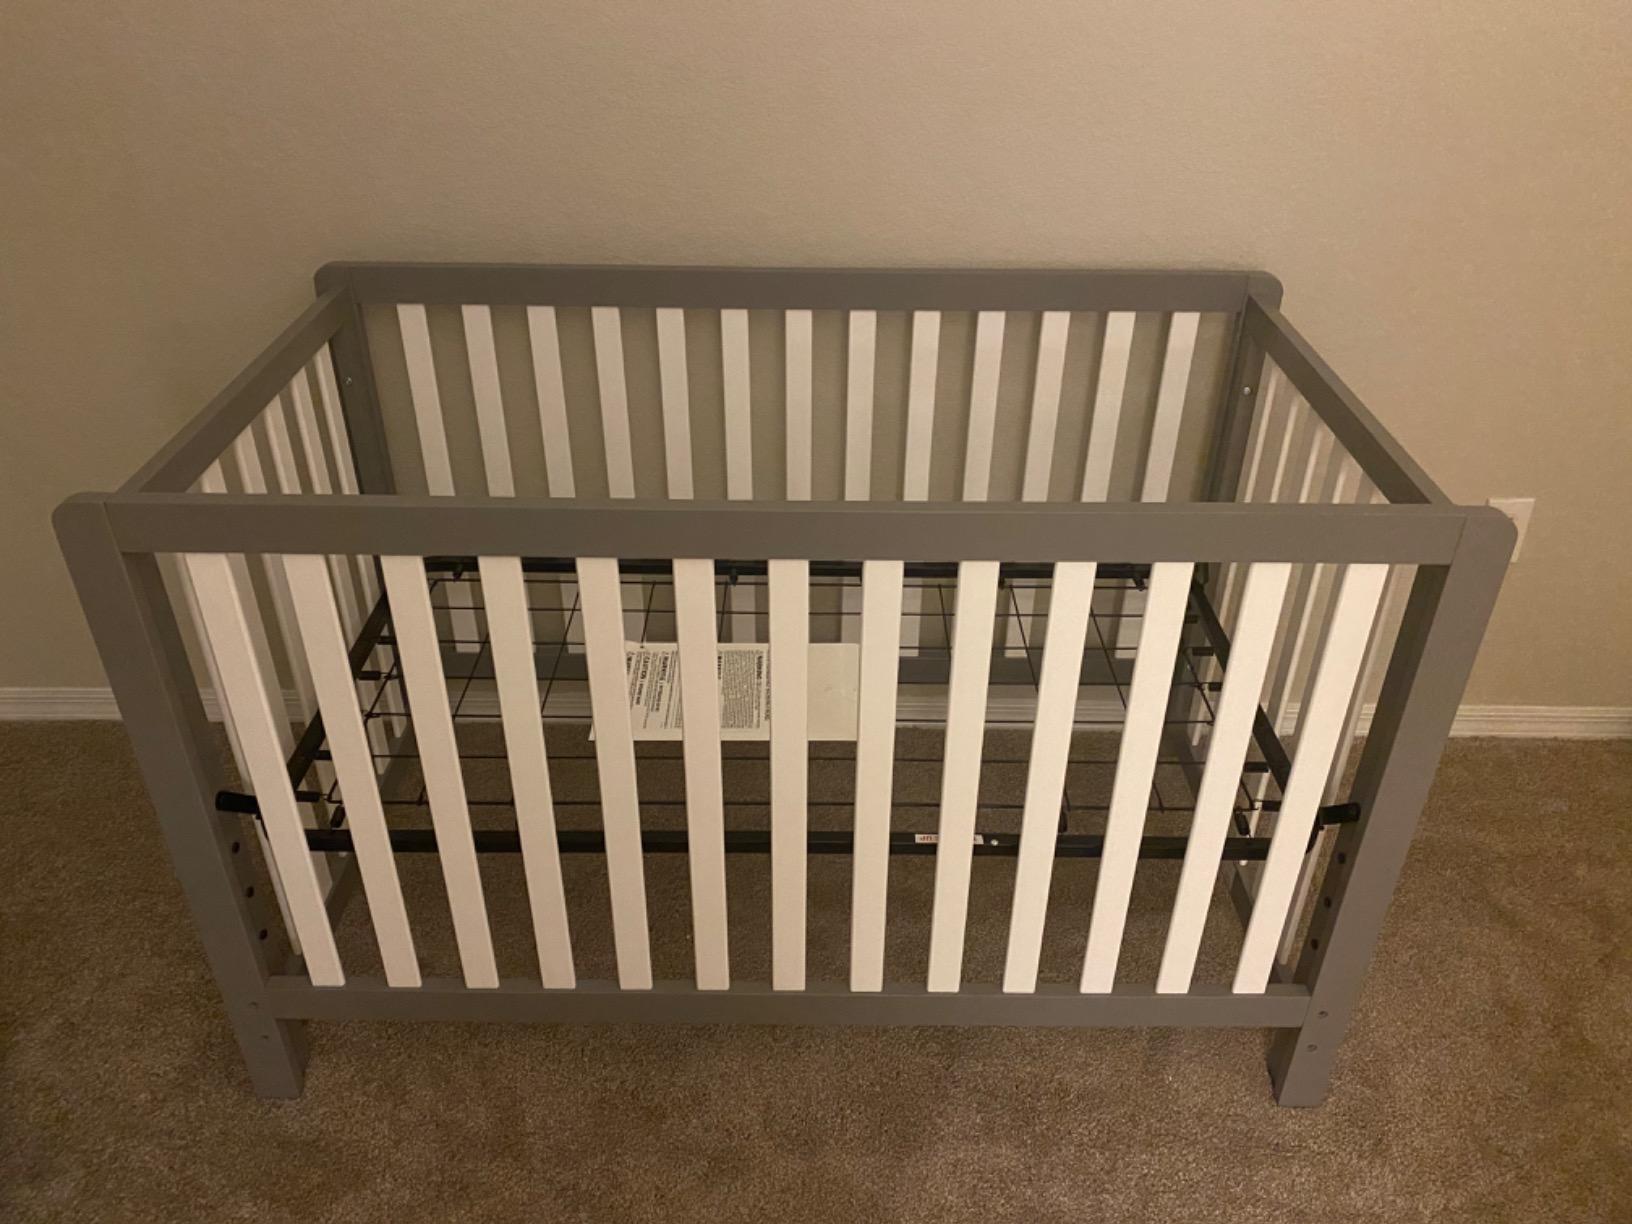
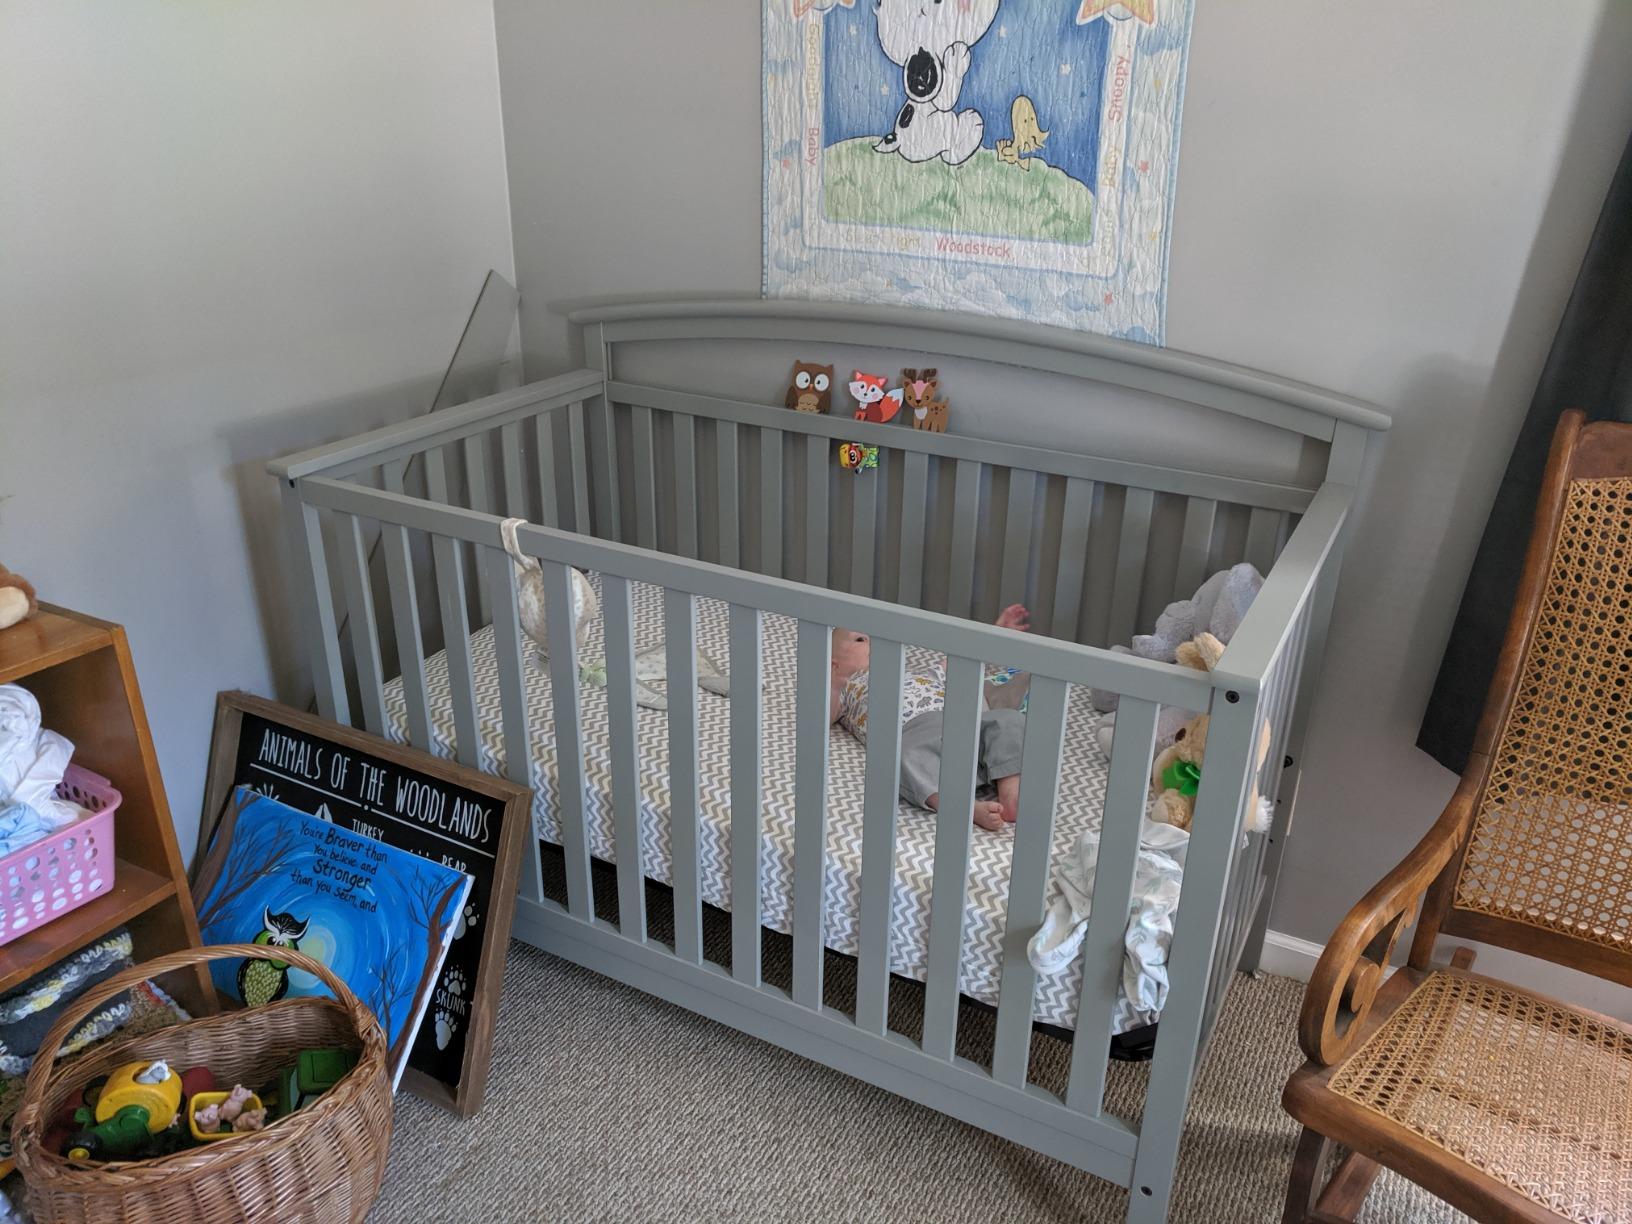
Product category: products_crib
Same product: no